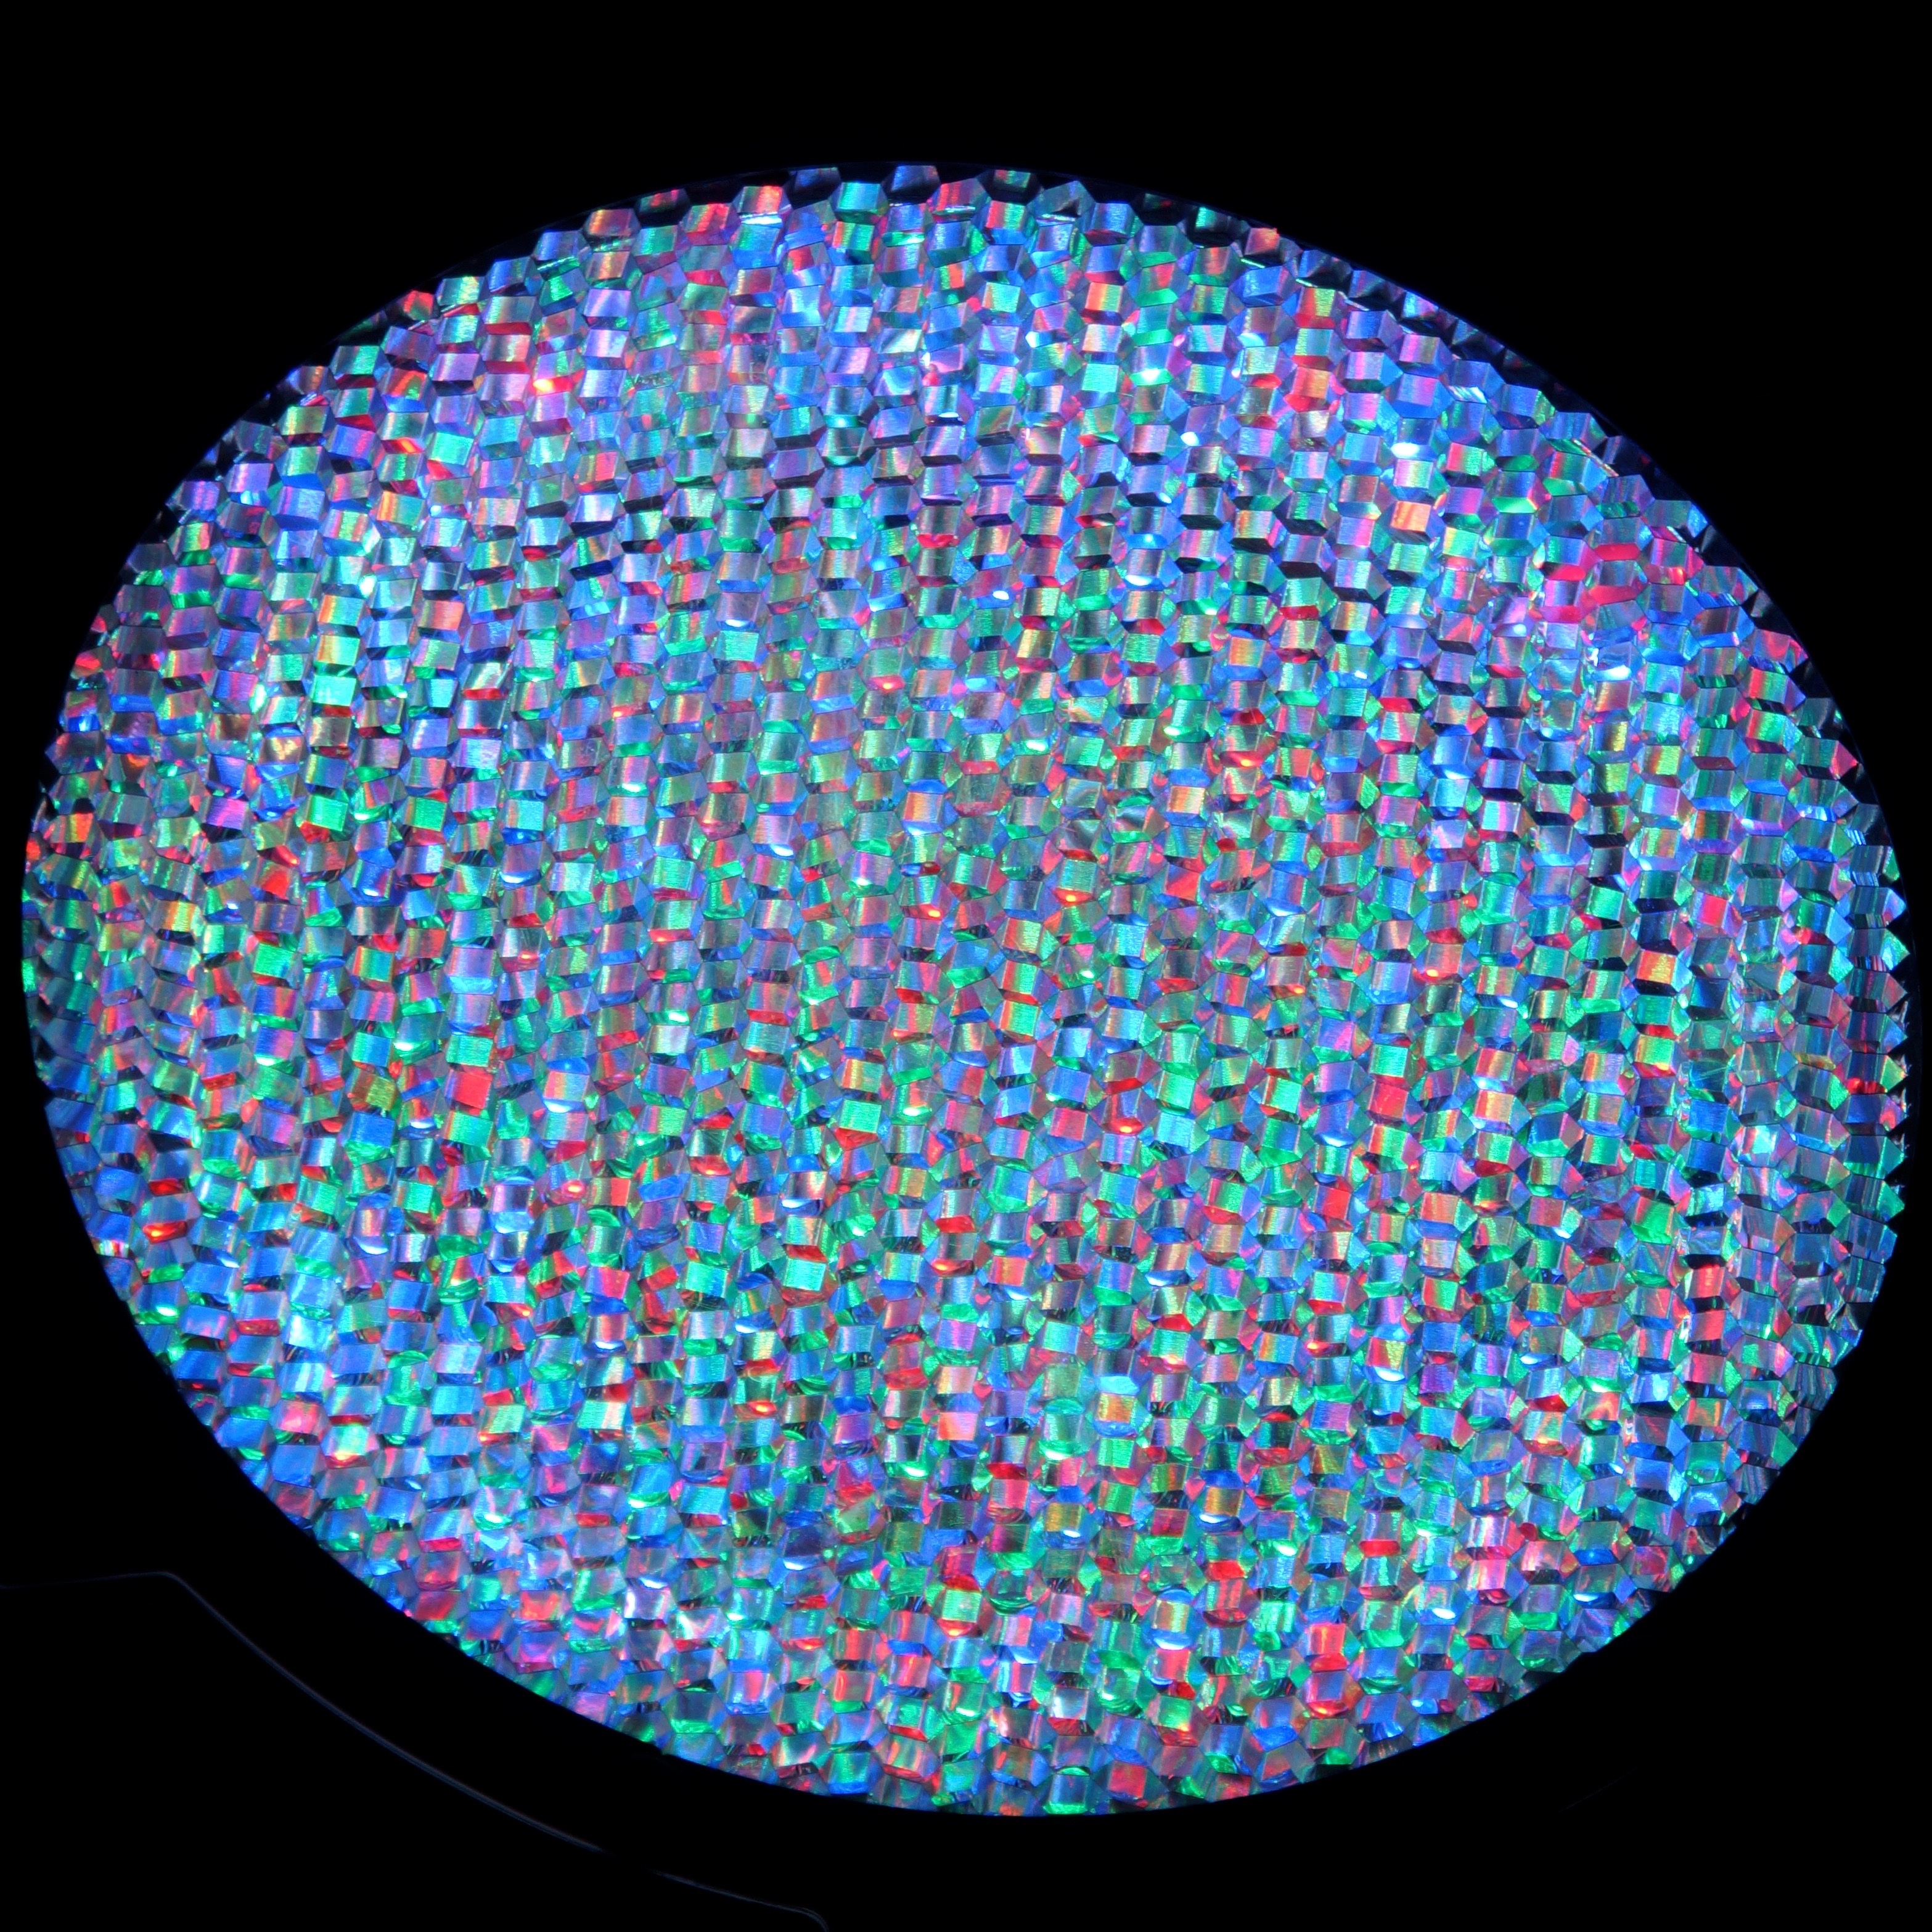
round, glass, pattern, color, colorful, lighting, floodlight, circle, art, design, sphere, shape, prism, granular